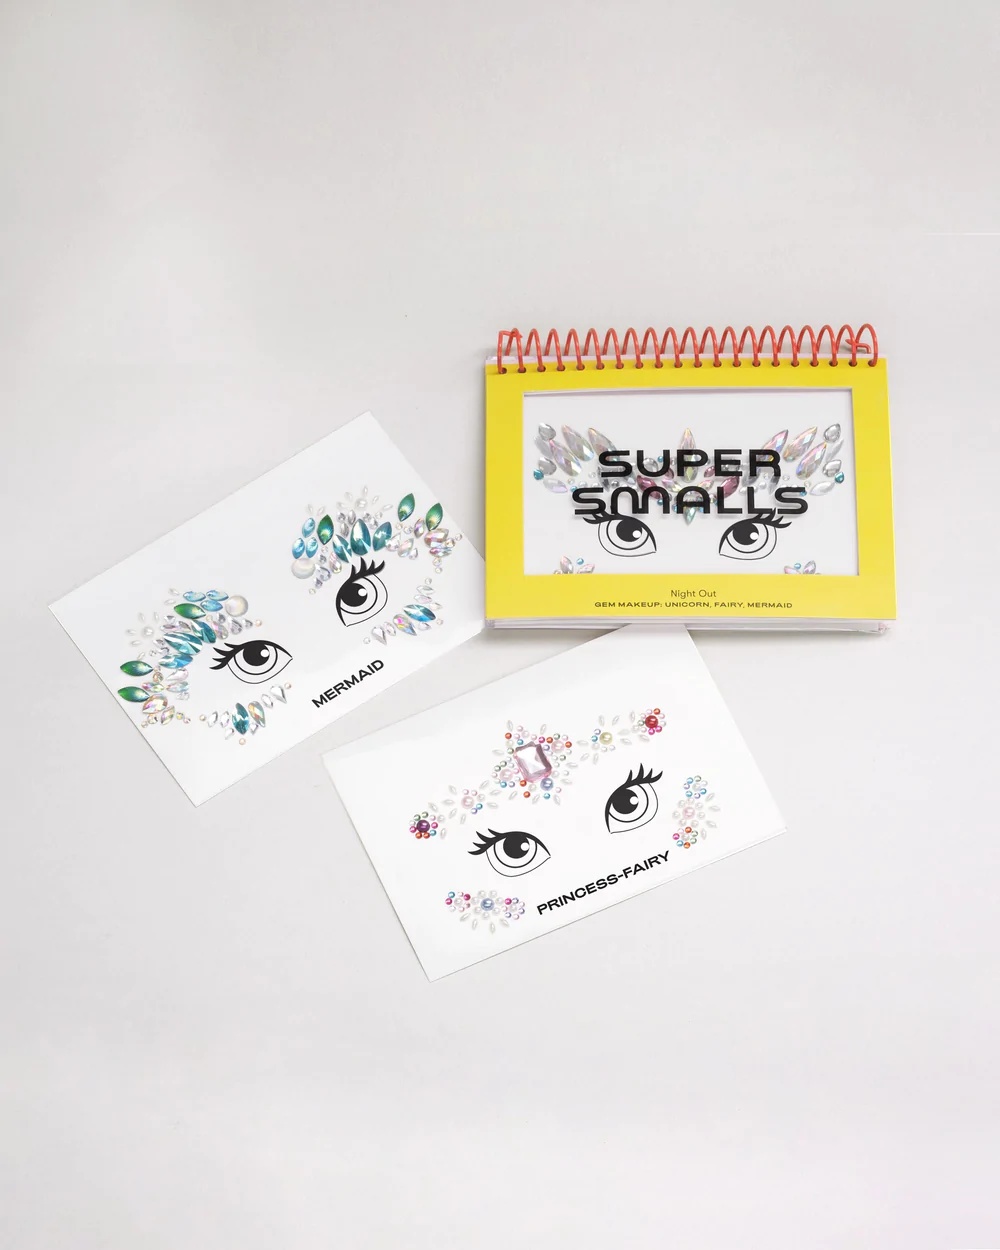
Night Out Gem Makeup
Brand: Super Smalls
Category: Health & Beauty > Personal Care > Cosmetics > Makeup